Toll roads in Europe

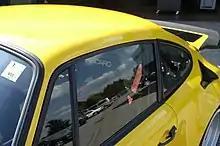
Austrian toll sticker on windshield

A toll road is a road over which users may travel over on payment of a toll, or fee. Tolls are a form of use tax that pays for the cost of road construction and maintenance, without raising taxes on non-users. Investor's bonds necessary for the construction of the roads are issued and sold with the expectation that the bonds will be paid back with user tolls. The toll roads may be run by government agencies that have bond issuing authority and/or private companies that sell bonds or have other sources of finance. Toll roads are usually a government guaranteed road monopoly that guarantees limited or no competing roads will be built by government agencies for the duration of the bonds. Private toll roads built with money raised from private investors in expectation of making money from the tolls probably dominated early toll roads. Government sponsored toll roads often guarantee a minimum payment (from other taxes) to the bond holders if traffic volume and toll collections are less than predicted. If the toll authority is a private company there is often a maximum amount of fees that they may extract from users. Toll road operators are typically responsible for maintaining the roads. After the bonds are paid off the road typically reverts to the government agency that authorized the road and owns the land it was built on. Like most government taxes it is not unusual for tolls to continue to be charged after the bonds have been paid off.